Devnya

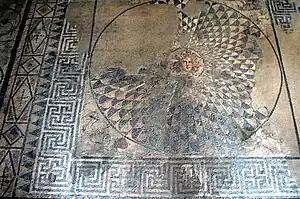
A mosaic featuring an image of the gorgon Medusa in Devnya's Mosaics Museum

Devnya lies at the site of the Ancient Roman and Early Byzantine city of Marcianopolis (Μαρκιανούπολις) founded by Roman Emperor Trajan after the Second Dacian War, which ended in 106. The city was named after Trajan's sister, Ulpia Marciana. An important strategic centre, the city was part of Roman Thrace until 187–193, and then belonged to Moesia inferior. Marcianopolis's prosperity under the Severan Dynasty was ended by a Gothic raid in 248-249 and subsequent barbarian invasions from the north.